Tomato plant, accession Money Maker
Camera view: tilt-top (135 deg); turntable rotation: 90 degrees
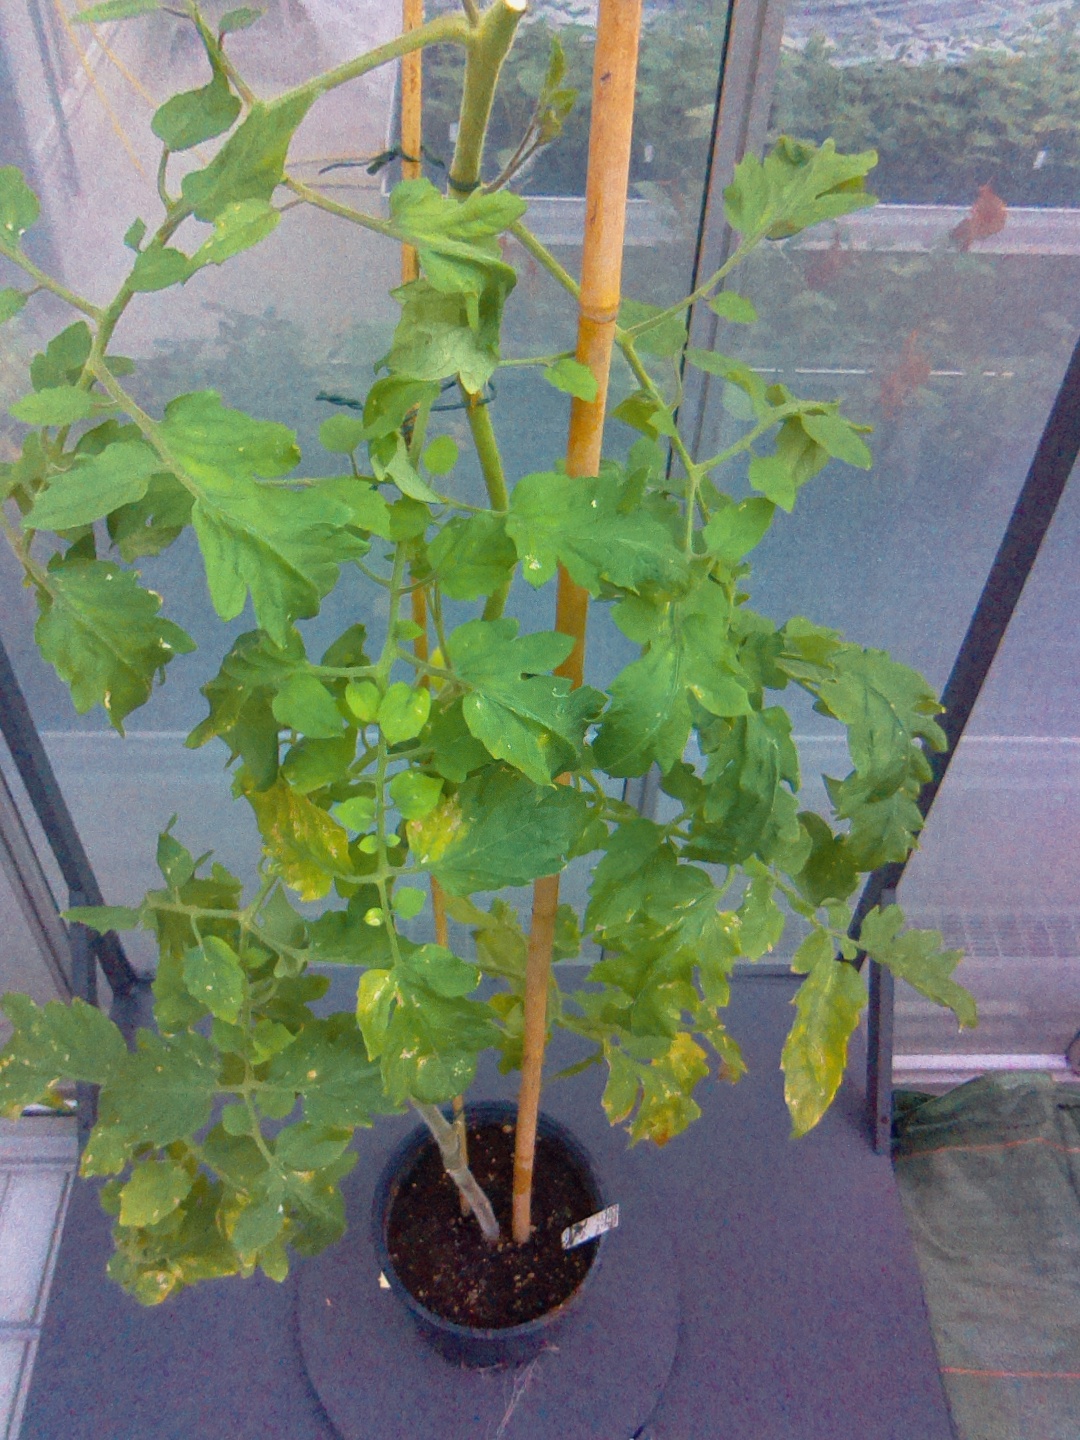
BBCH growth stage 77: 70%-80% of final fruit size